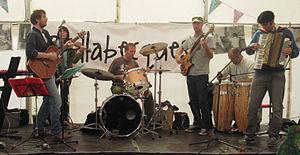
Montfort Tadier, né le 28 novembre 1979 à Saint-Hélier, est une personnalité politique, député de Gauche aux États de Jersey et musicien. Montfort Tadier est devenu le mouton noir de la politique à Jersey en raison de ses prises de position sur la finance internationale et les paradis fiscaux qu'il dénonce notamment à travers le système bancaire de Jersey.
Badlabecques est un groupe musical formé en 2012 pour interpréter et diffuser la chanson en langue jersiaise en puisant dans le patrimoine parlé et chanté de l’île de Jersey.